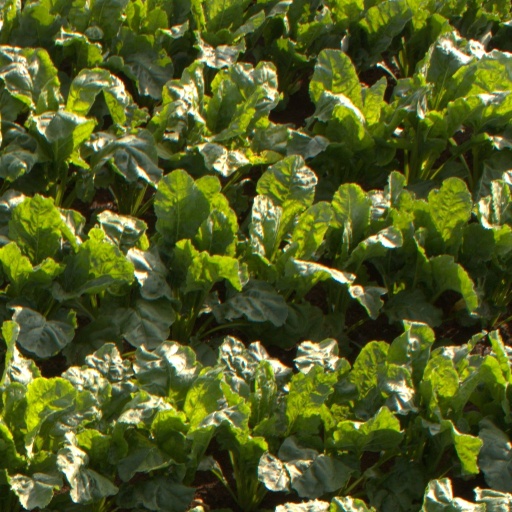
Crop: sugar beet